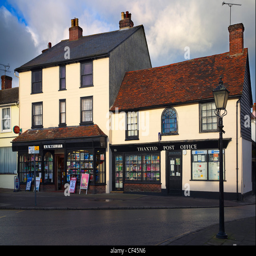
building function after a rain shower .